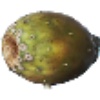
Label: cactus_fruit